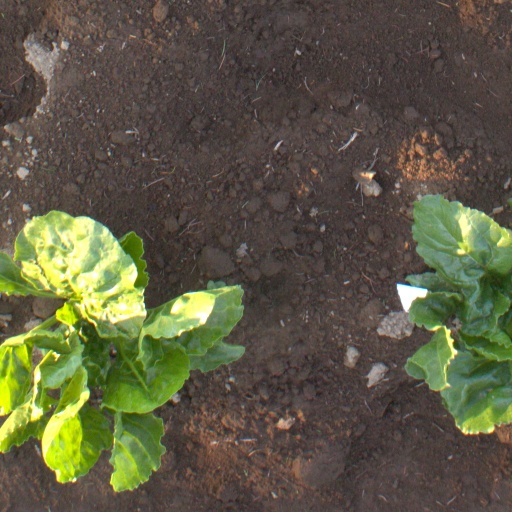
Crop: sugar beet